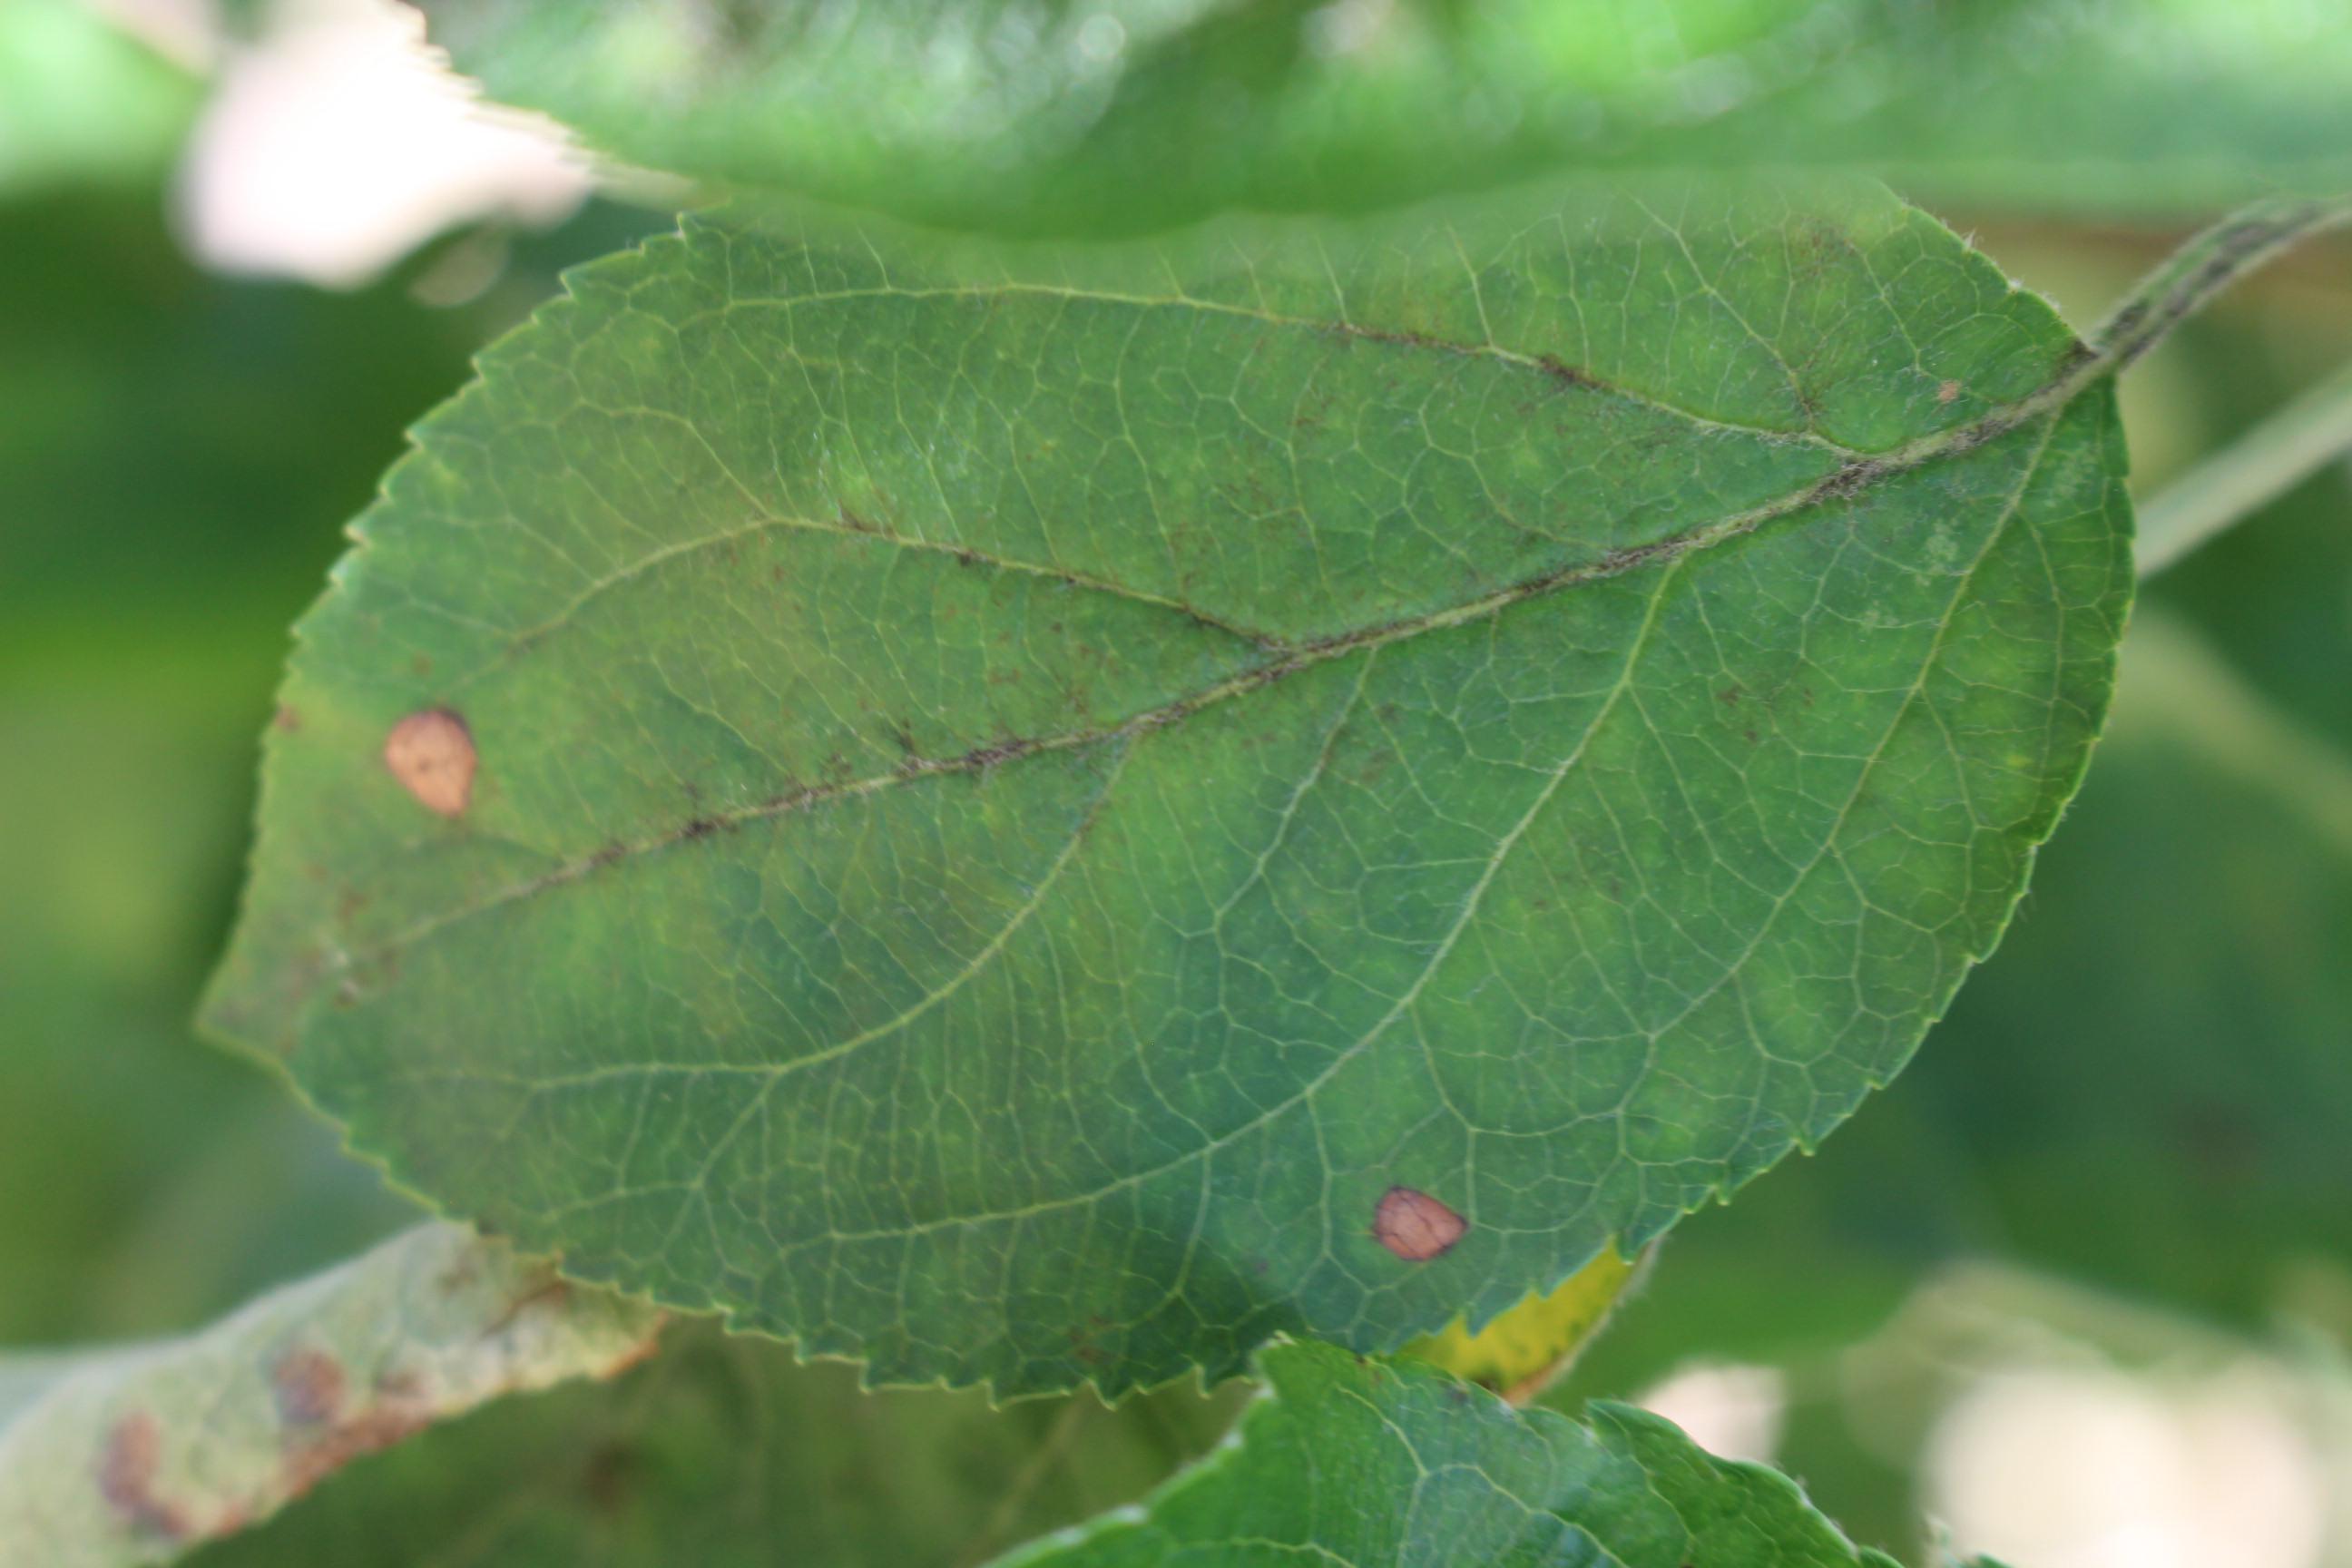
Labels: scab, frog_eye_leaf_spot